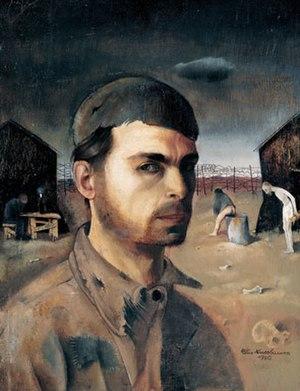
Autoportrait dans le camp est une peinture de Felix Nussbaum réalisée en 1940. Elle est maintenant conservée dans la Neue Galerie, à New York.
L’histoire des Juifs d'Allemagne est emblématique de l'histoire des Juifs en Europe occidentale, entre antijudaïsme, intégration liée à l'universalisme des Lumières et antisémitisme moderne.